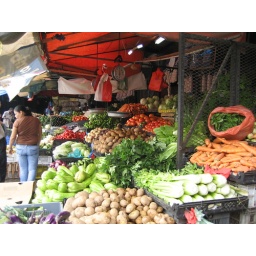
the fruit market in Panama City.